Fatal Labyrinth

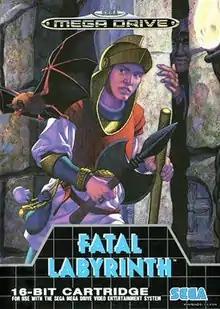
European cover art

Fatal Labyrinth, titled in Japan, is a 1990 roguelike role-playing video game developed and published by Sega for the Sega Genesis. Originally available exclusively on the Sega Meganet multiplayer gaming service in Japan, it was later released physically in 1991. The game is similar to and shares assets with "Dragon Crystal", which was released around that time.